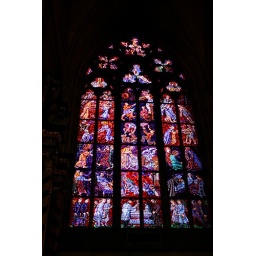
this was a gorgeous stained glass window in st. vitus's cathedral